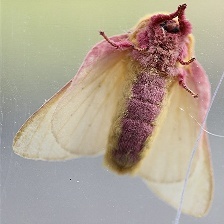
Species: ROSY MAPLE MOTH